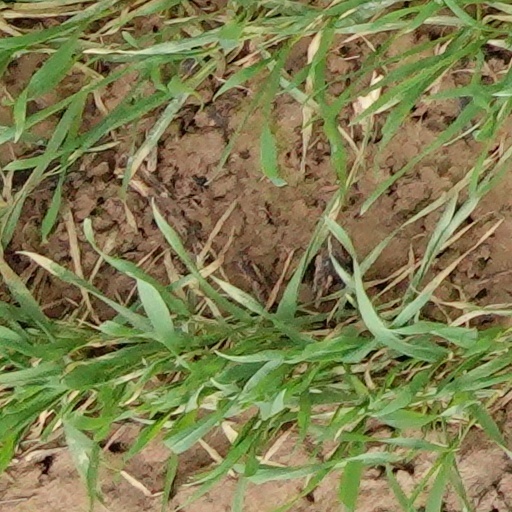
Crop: wheat